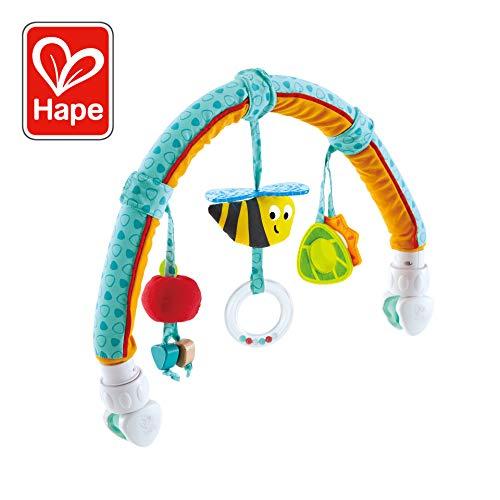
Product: Hape Garden Friends Play Arch| Infant Crib Play Set Hanging Toys, Stroller and Car Seat Pram Toy Suitable for Children 0-5 Month Old
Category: Toys & Games | Baby & Toddler Toys | Activity Play Centers
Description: AGE RECOMMENDATION: The Hape Garden Friends Play Arch is suitable for ages 0-5 months.
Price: $22.95
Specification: ProductDimensions:33.9x10.2x2.2inches|ItemWeight:9.9ounces|ShippingWeight:1.1pounds(Viewshippingratesandpolicies)|ShippingAdvisory:Thisitemmustbeshippedseparatelyfromotheritemsinyourorder.Additionalshippingchargeswillnotapply.|ASIN:B07MZQQMGF|Itemmodelnumber:E0023|Manufacturerrecommendedage:0-8years